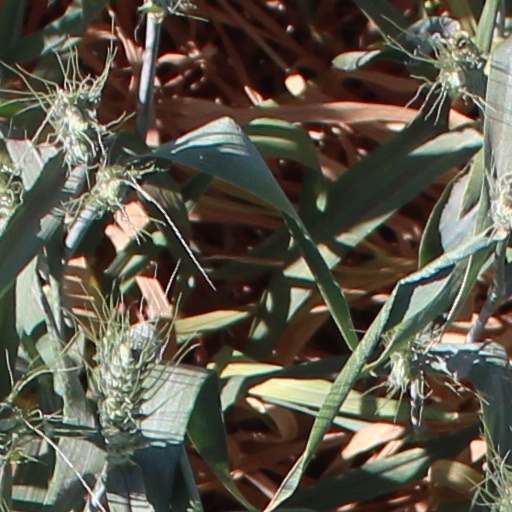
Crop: wheat